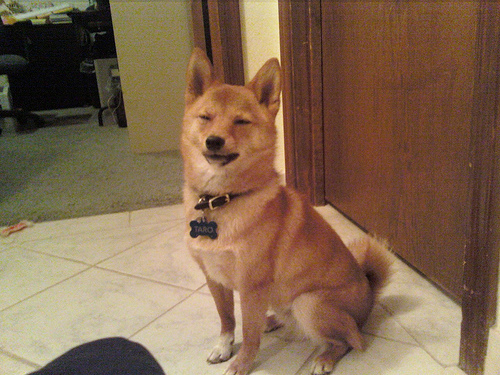
Breed: shiba inu